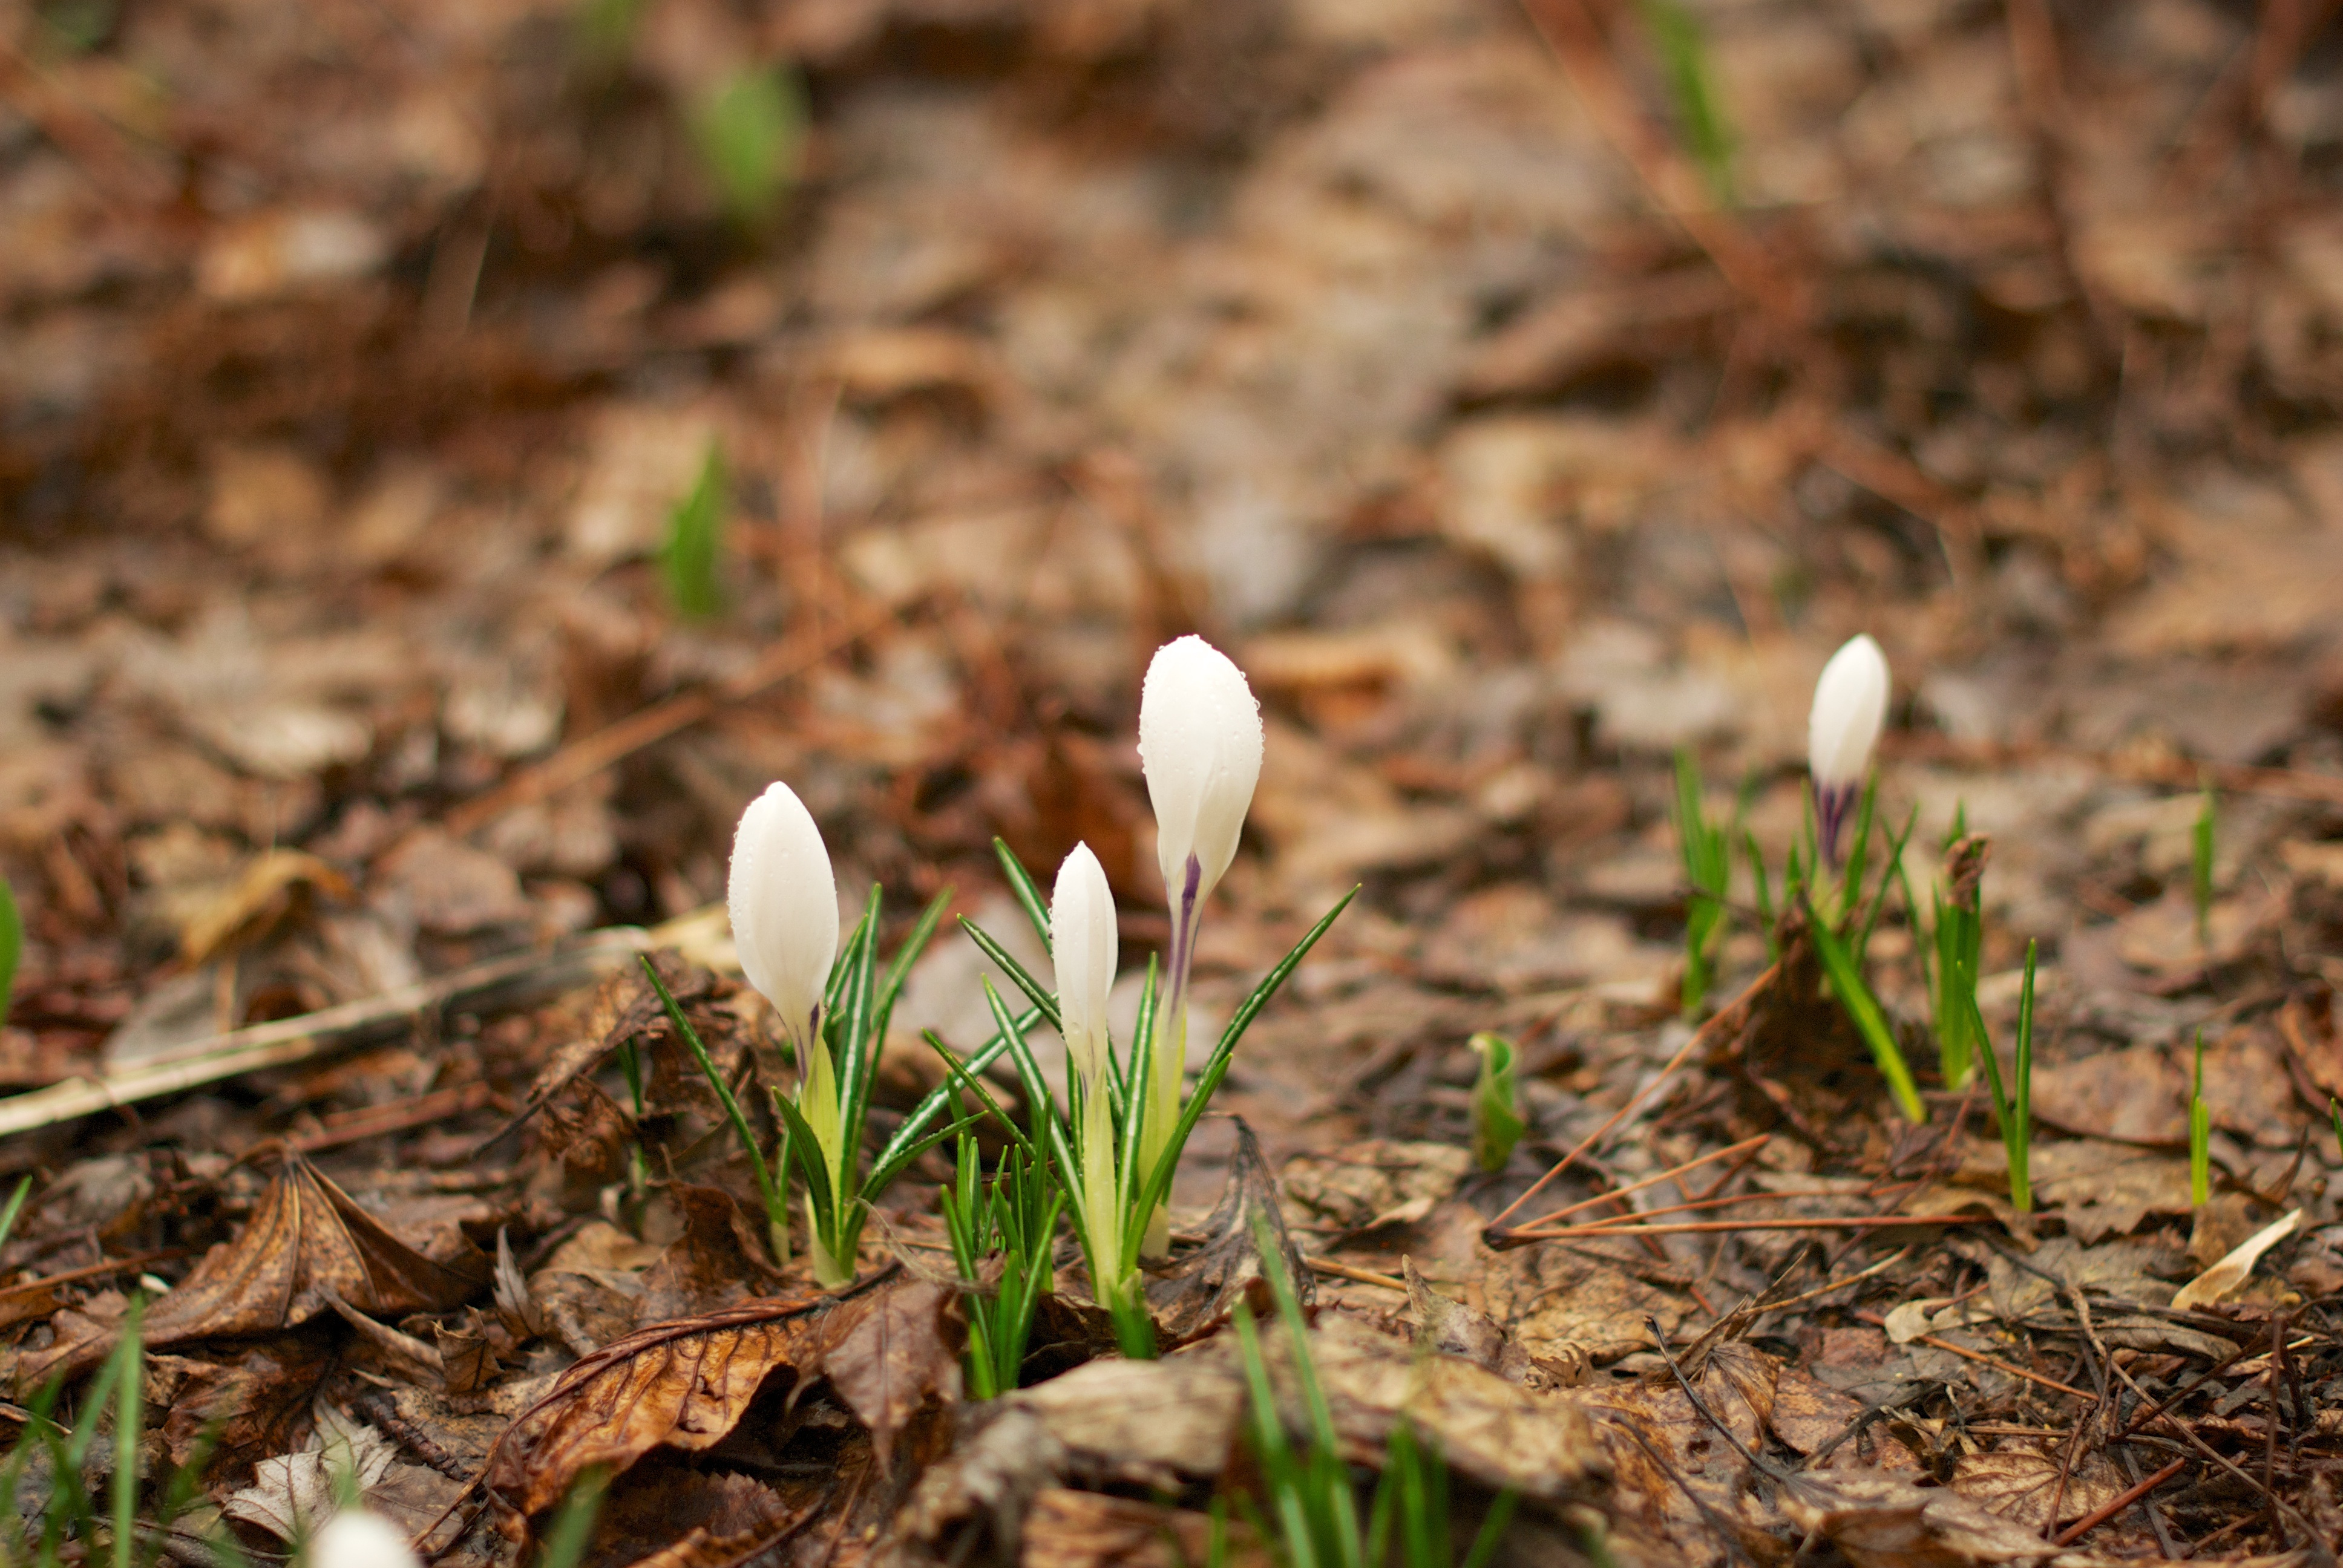
nature, grass, plant, white, leaf, flower, bloom, spring, soil, botany, flora, wildflower, flowers, crocus, snowdrop, woodland, bud, galanthus, ornamental plant, greens, garden flower, flowering plant, physic garden, land plant